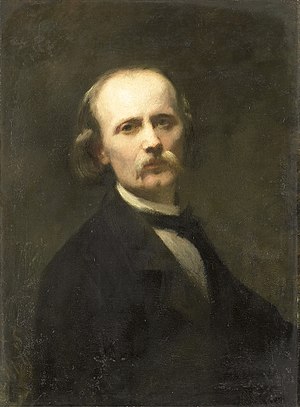
Johan Georg Schwartze
Johan Georg Schwartze, selvportræt.
Johan Georg Schwartze var en hollandsk maler, far til Therese Schwartze.